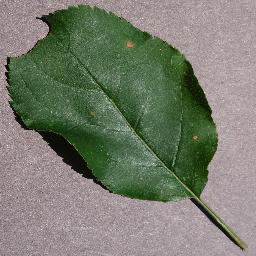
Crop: apple
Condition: black_rot